Alain Frachon

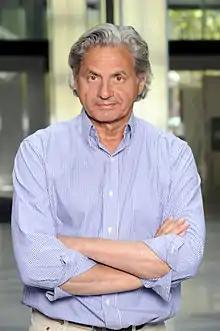
Alain Frachon in 2011

Alain Frachon (born 1950) is a French journalist for "Le Monde", France's centre-left newspaper of record, and the author of several books.